Institute of Contemporary Art (Miami)

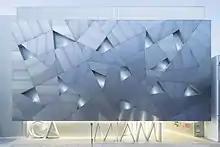
ICA Miami: view from the front

Funded by Norman Braman and his wife, who remains co-chair on the board of trustees at ICA, the architectural design of the museum's building is an integral part of the museum's reputation. Designed in 2017 by Aranguren & Gallegos architects, the building was constructed to mimic a "Magic Box" with its bright and geometrically shape and texture. The building consists of 37,500 square feet of space, including its exterior. Three stories tall, with 20,000 feet of gallery space to house the various exhibitions and permanent collection, as well as a sculpture garden in the back, the structure borders the residential neighbourhood adjacent to the Design District. The back side of the structure is lined with windows to keep sunshine coming through the building, and to give any visitors a chance to see the sculpture garden that lies below the rows of windows. The 15,000-foot sculpture garden is home to works by Mark Handforth, Abigail DeVille, Allora and Calzadilla, and Pedro Reyes. The building was visualised as a sort of magnet, both literally and figuratively. Not only was the concept of attracting the public with a geometrical design important to the concept, but the facade of the building itself can be compared to the dark grey and smooth material of any magnet.